Lady Bunny

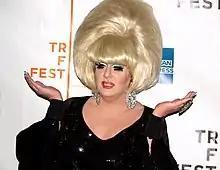
Lady Bunny in 2008

Lady Bunny, previously known as Bunny Hickory Dickory Dock (born Jon Ingle, August 13, 1962), is an American drag queen, nightclub DJ, actor, comedian, and event organizer. She is the founder of the annual Wigstock event, as well as an occasional television and radio personality. She has released disco singles such as "Shame, Shame, Shame!" and "The Pussycat Song", and has hosted two one-woman comedy shows, 'That Ain't No Lady!' and 'Clowns Syndrome'.